Grossaffoltern

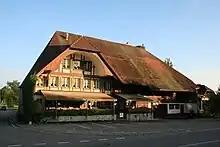
Gasthaus Traube in Grossaffoltern

, Grossaffoltern had an unemployment rate of 0.8%. , there were 182 people employed in the primary economic sector and about 61 businesses involved in this sector. 165 people were employed in the secondary sector and there were 34 businesses in this sector. 211 people were employed in the tertiary sector, with 63 businesses in this sector.